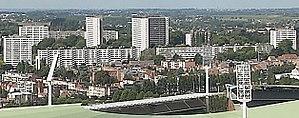
Cité Modèle de Braem à Laeken, Bruxelles, vu de l'Atomium